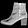
Label: Ankle boot